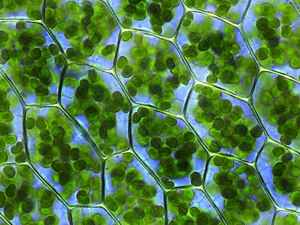
Fælledkrybstjerne
Fælledkrybstjerne, ofte skrevet fælled-krybstjerne, er et almindeligt mos i grøfter og på græsfælleder. Det videnskabelige navn affine betyder 'nærstående' eller 'beslægtet'.